Jiang Zemin

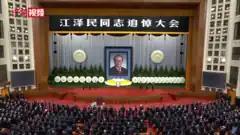
Memorial Service for Jiang Zemin at the Great Hall of the People

The "People's Daily" and CCTV's 7 pm "Xinwen Lianbo" each had Jiang-related events as the front-page or top stories, a fact that remained until Hu Jintao's media administrative changes in 2006. Jiang appeared casual in front of Western media, and gave an unprecedented interview with Mike Wallace of CBS in 2000 at Beidaihe. He would often use foreign languages in front of the camera; once, he gave a 40-minute speech entirely in Russian. In an encounter with Hong Kong reporter Sharon Cheung in 2000 regarding the central government's apparent "imperial order" of supporting Tung Chee-hwa to seek a second term as Chief Executive of Hong Kong, Jiang scolded the Hong Kong journalists as "too simple, sometimes naive" in English.